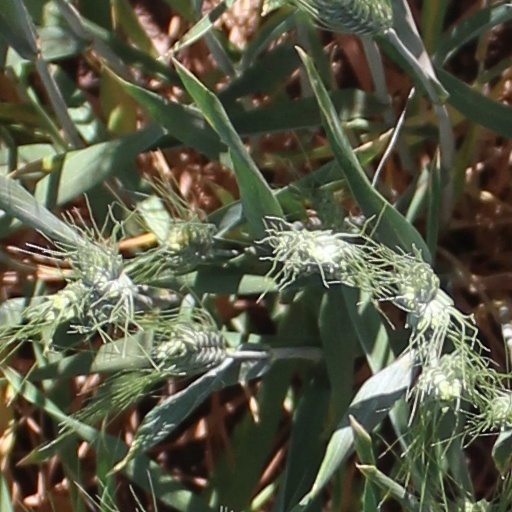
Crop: wheat